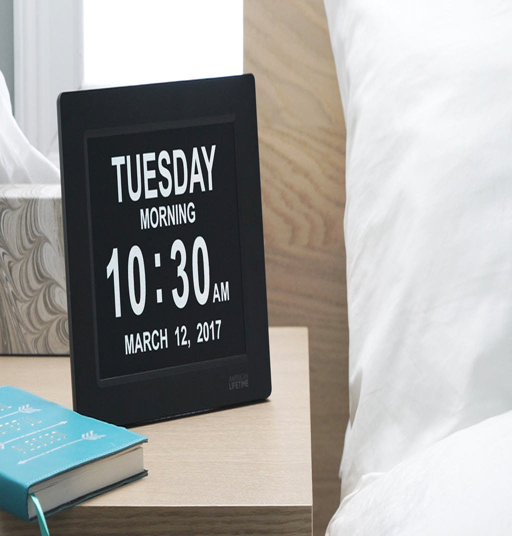
who benefits from a giant digital clock ?